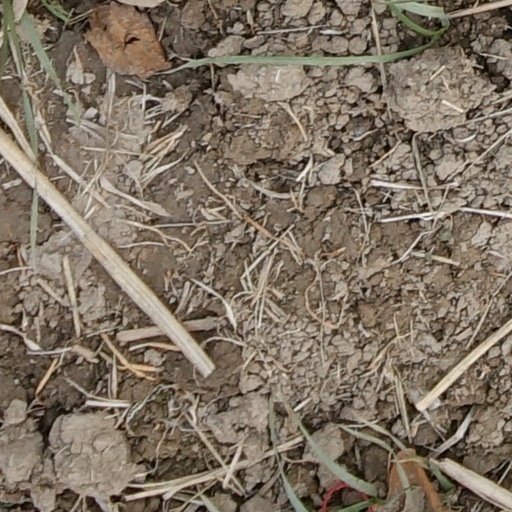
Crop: wheat